Manggha

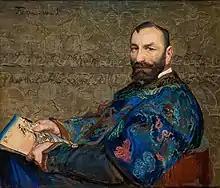
Feliks Jasieński aka "Manggha", the founder of the collection (Portrait by Leon Wyczółkowski, 1911)

In 1920, Feliks Jasieński—critic, writer and collector of art, whose penname was "Manggha"—donated his collection of artworks connected with Japan to the National Museum in Kraków. He was a patron of the arts who also helped composers such as Jadwiga Sarnecka publish their works. After his death, the museum’s collection was not exhibited, one reason being the lack of space to arrange the 6500 items. The lone exception was an exhibition in Cloth Hall of Kraków in 1944, organised by the Germans, who occupied Poland at the time. A young Andrzej Wajda saw the exhibition and became fascinated by Japanese art.